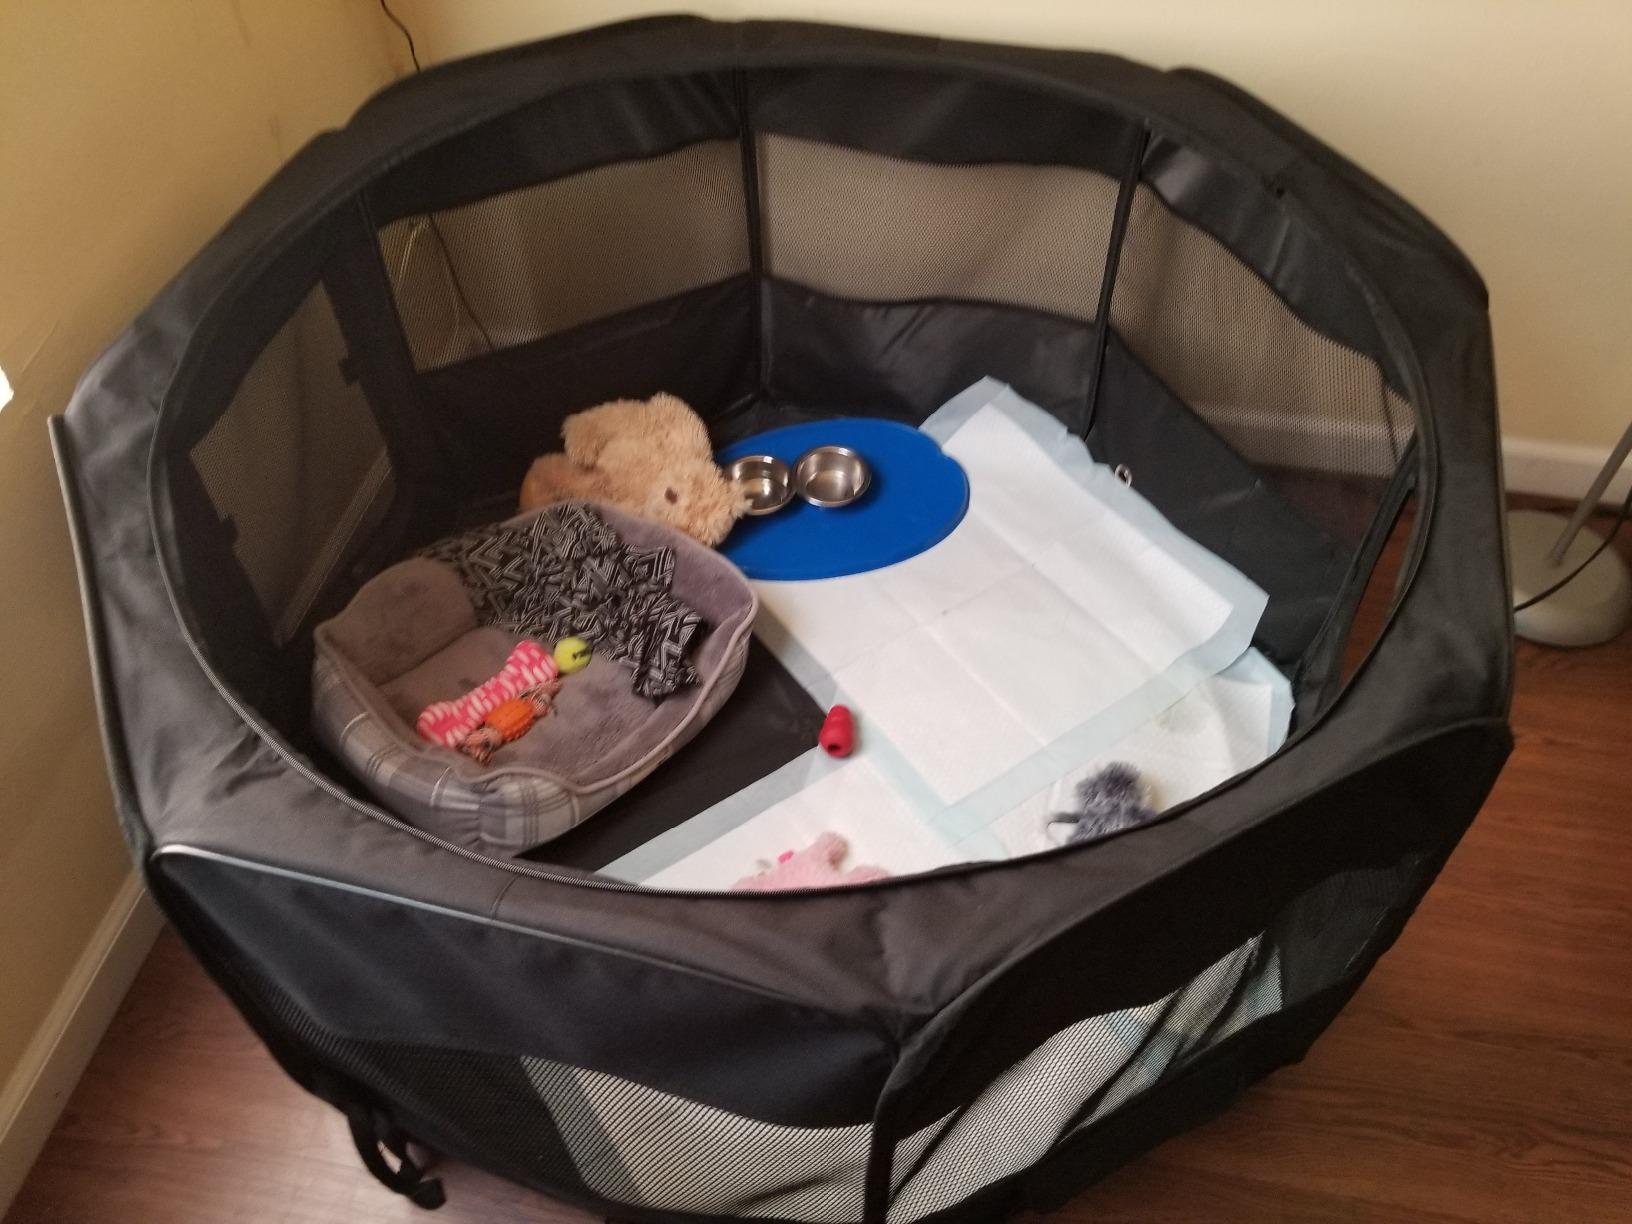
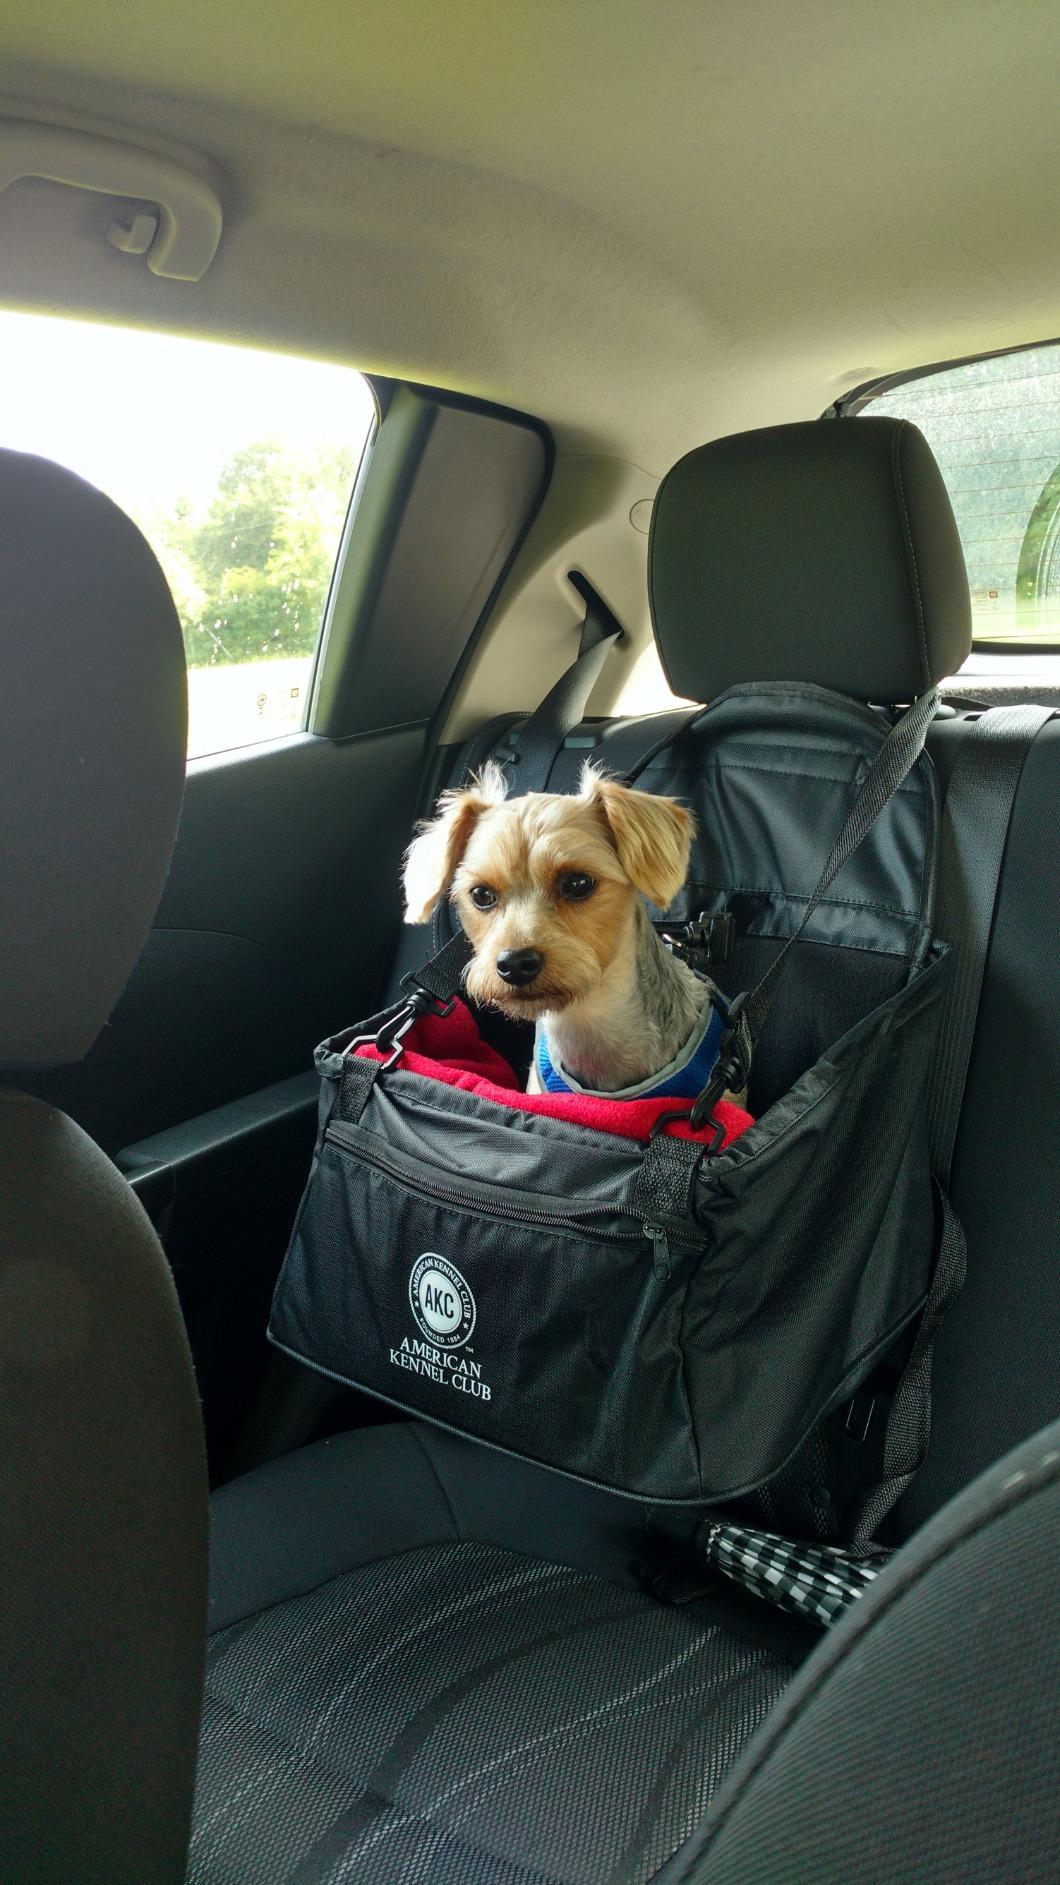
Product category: items_kennel
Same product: no